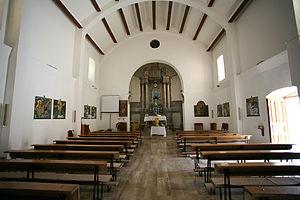
L'église de l'Immaculée-Conception est située en Bosnie-Herzégovine, sur le territoire du village de Vidoši et dans la municipalité de Livno. Construite entre 1853 et 1856, elle est inscrite sur la liste des monuments nationaux de Bosnie-Herzégovine.